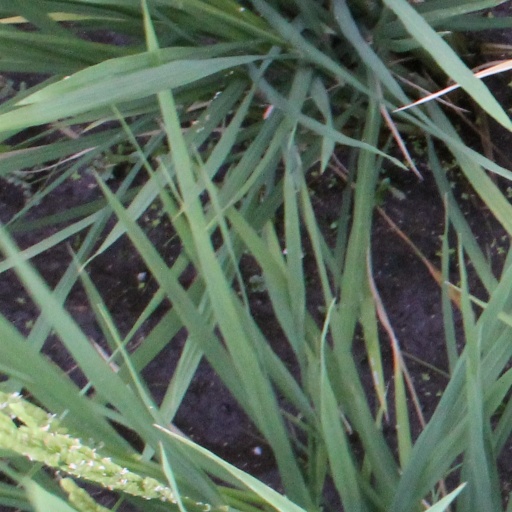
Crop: rice